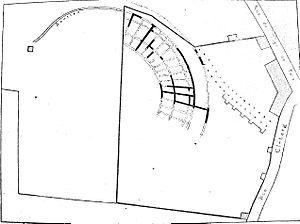
Plan des sous-structures du théâtre antique de Lyon situées dans le clos Lafon (en noir murs observés, en pointillé tracés extrapolés. Publié par André Steyert. A gauche, sentier dans le clos de la Compassion, non sondé
Géolocalisation